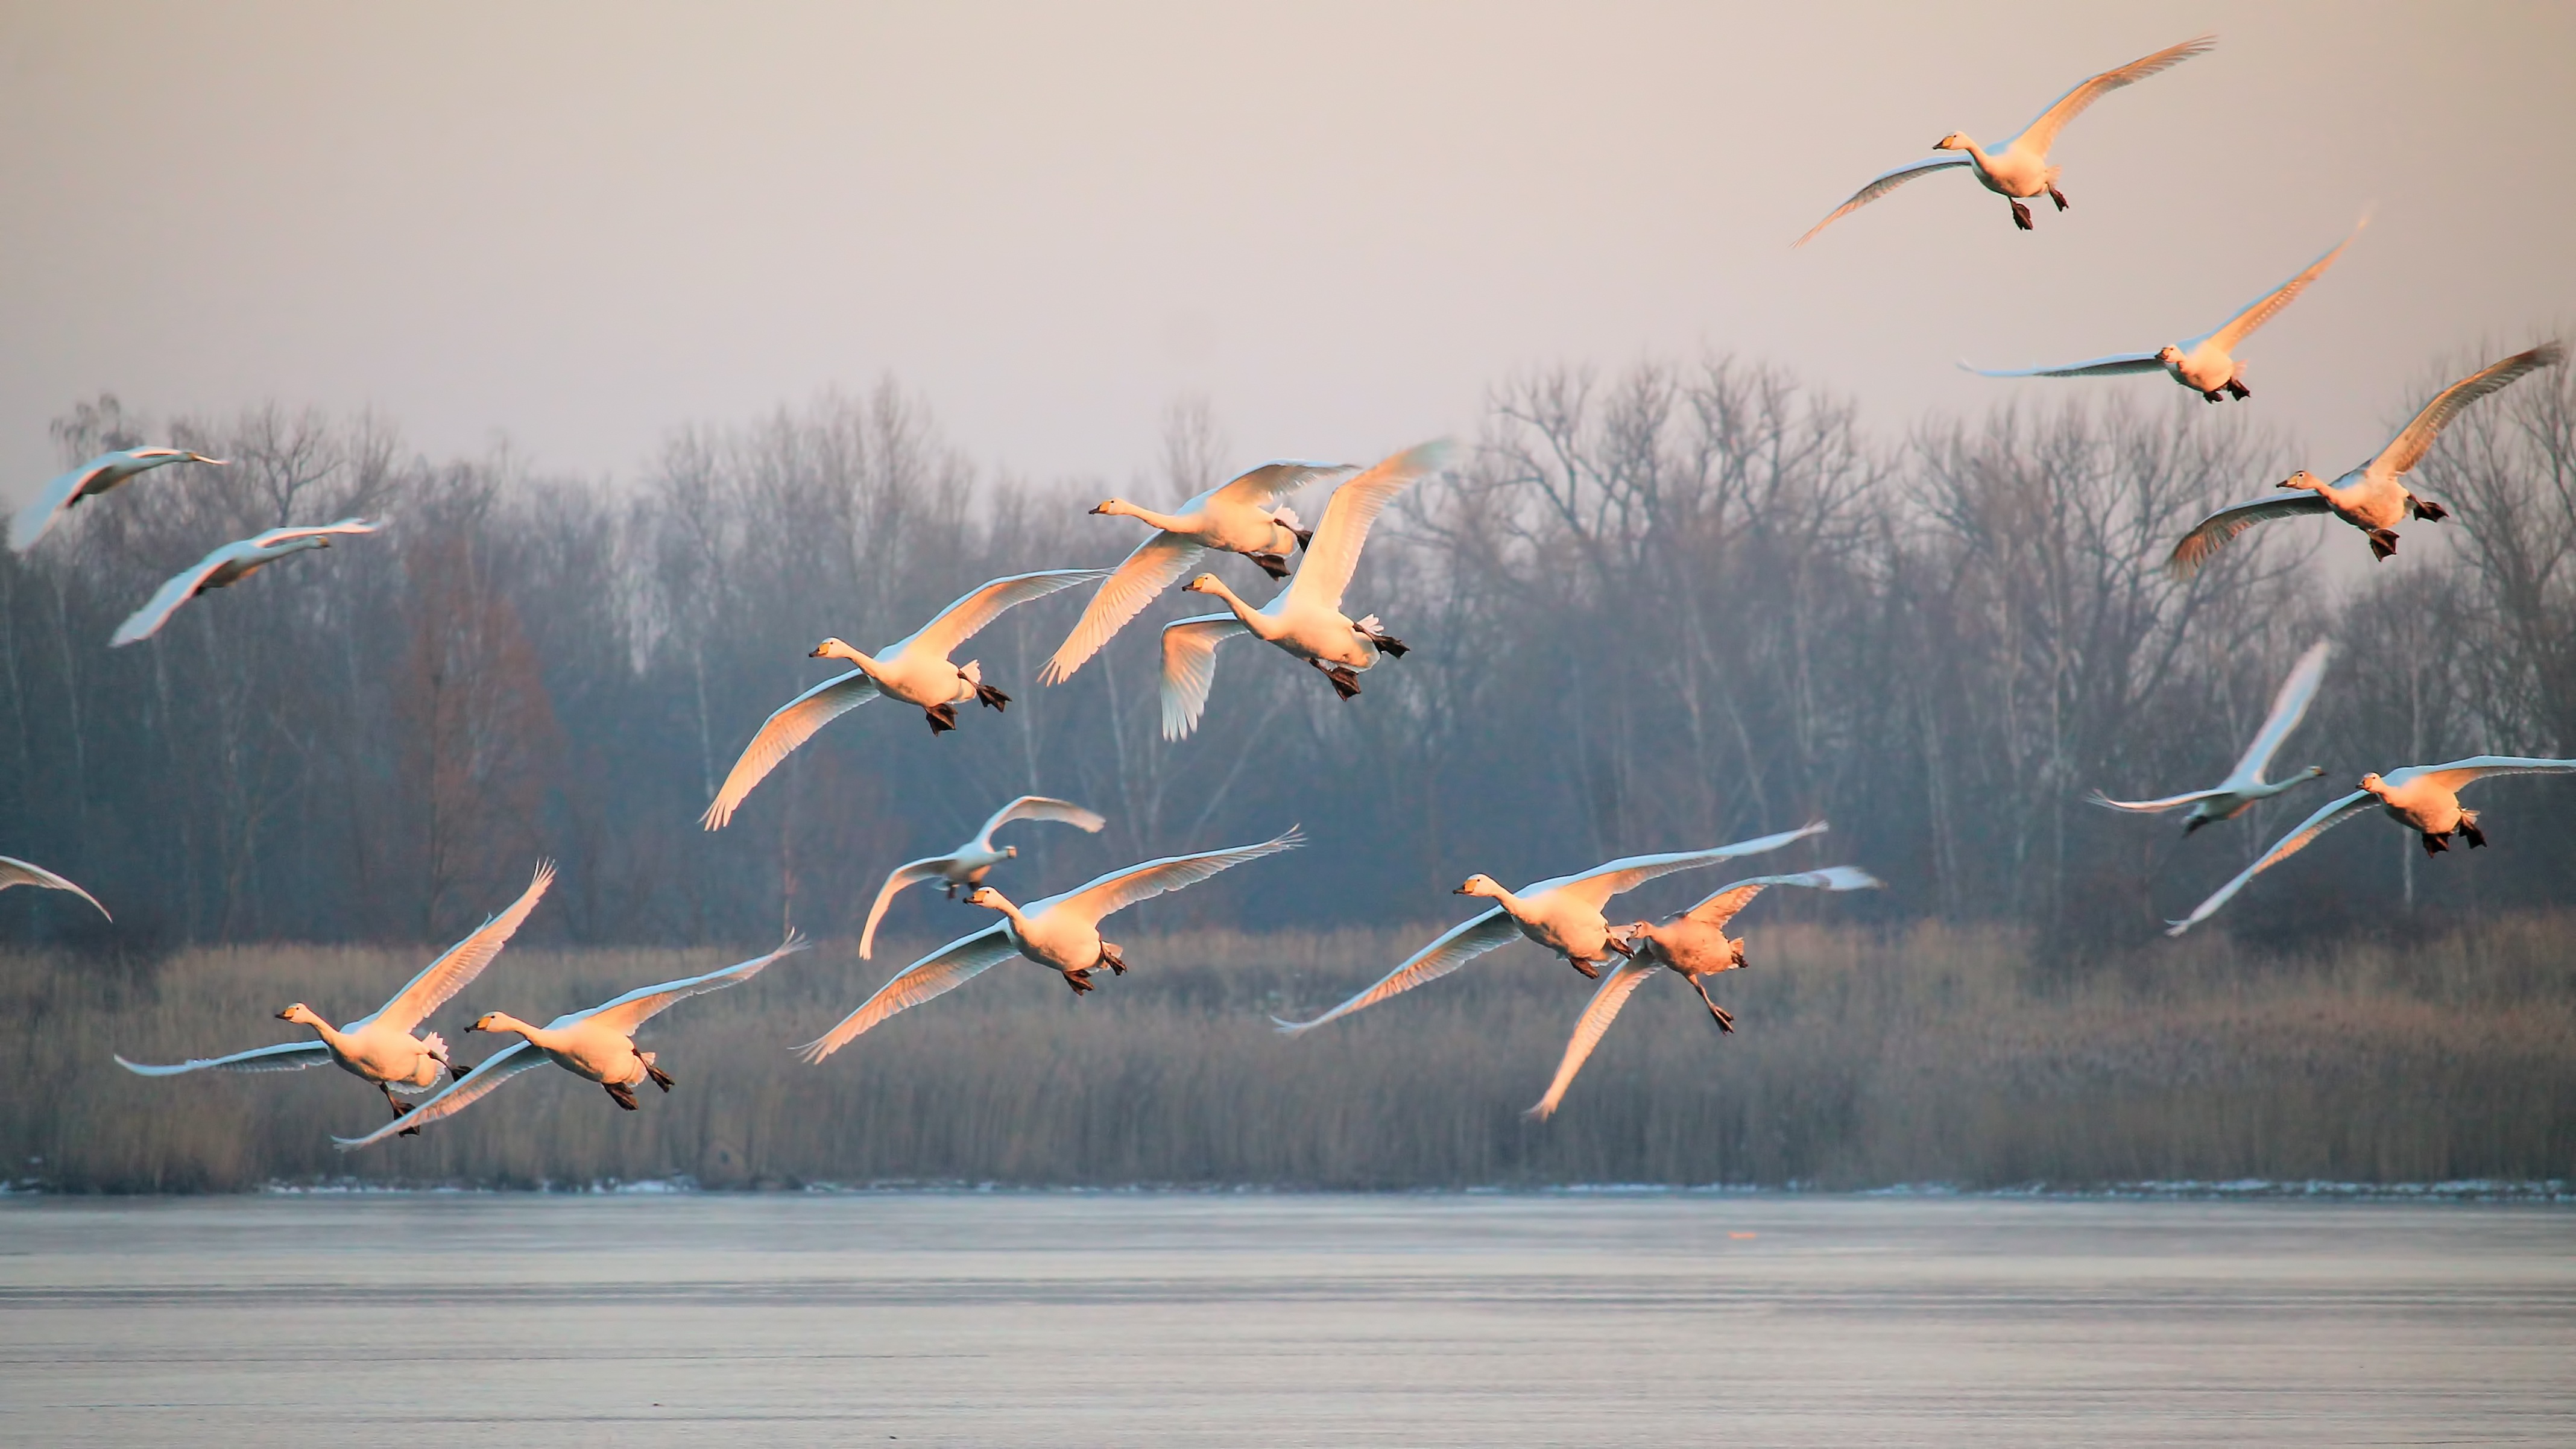
landscape, nature, cold, winter, bird, wing, fog, morning, flock, fly, wildlife, reflection, flight, fauna, birds, flamingo, swans, vertebrate, crane, water bird, bird migration, atmospheric phenomenon, animal migration, crane like bird